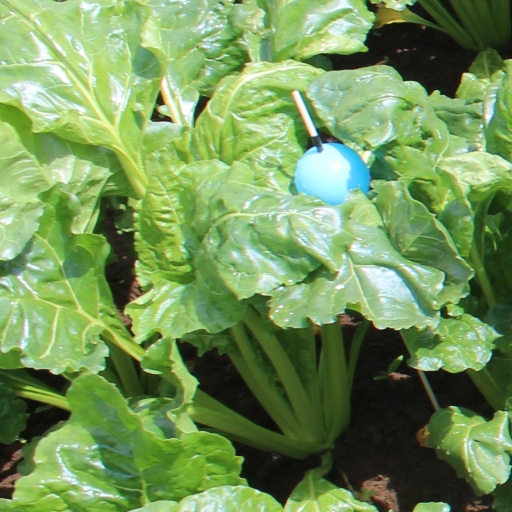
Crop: sugar beet